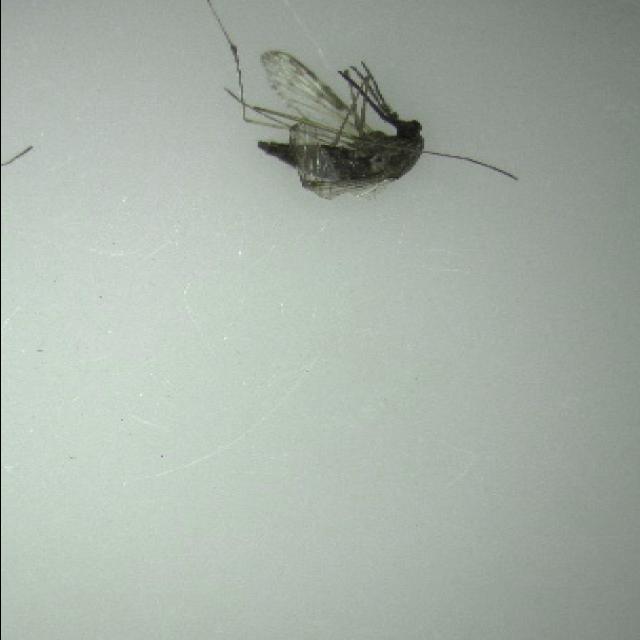
Species: anopheles_sinensis